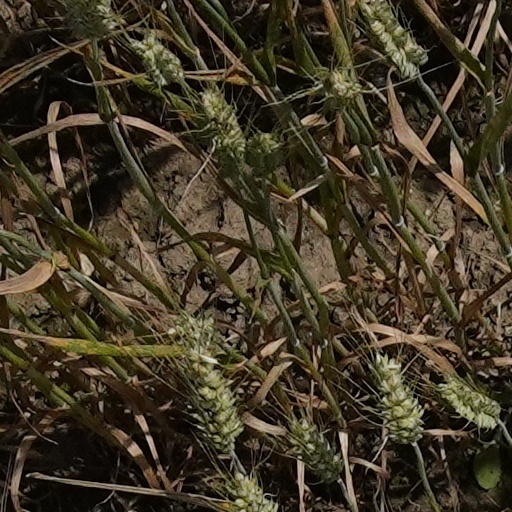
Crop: wheat